Redmond Gallagher

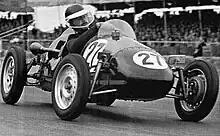
Gallagher racing in the Leprechaun at Silverstone, July 1951

Redmond Gallagher (27 February 1914 – 31 October 2006) was an Irish businessman and racing driver. He was chairman of Urney Chocolates Ltd. and a noted motorsport enthusiast.